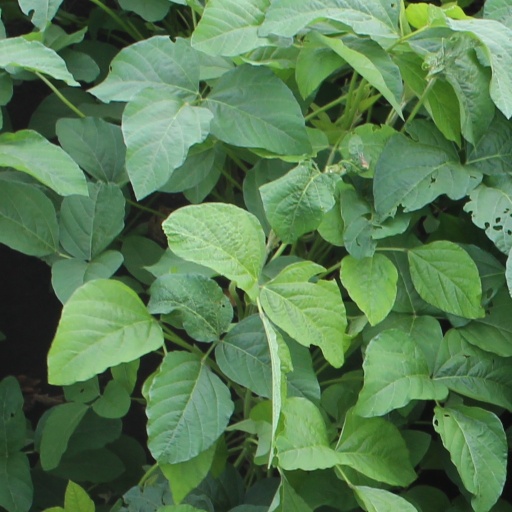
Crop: soybean